Hugh Eyton-Jones

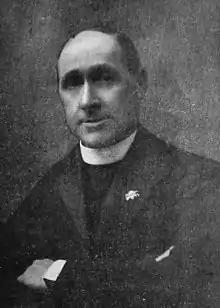
Eyton-Jones in the 1910s

Chaplain to the Forces 1st Class, The Reverend Hugh Mortimer Eyton-Jones, MA (Cantab) (17 September 1863 – 25 March 1943) was a clergyman, missionary and member of the Church Missionary Society, preaching the Gospel in Fuh Ning, China from 1889 – 1900, serving as Vicar of St. Paul's, Hounslow later in life.